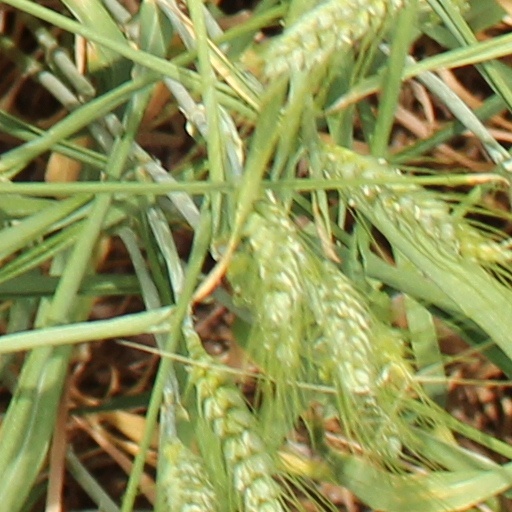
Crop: wheat